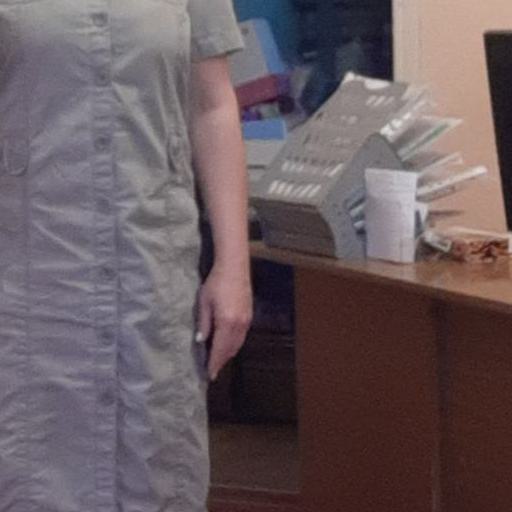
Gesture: no_gesture